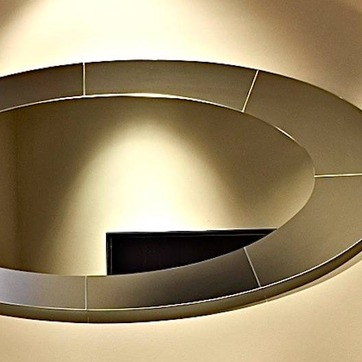
Material: mirror